Winston Churchill's Liberal Party years, 1904–1924

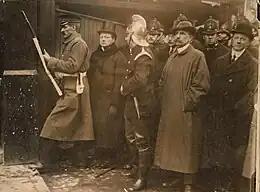
Churchill (second left) photographed at the Siege of Sidney Street.

In the summer of 1910, Churchill spent two months on de Forest's yacht in the Mediterranean. Back in Britain, he was tasked with dealing with the Tonypandy Riot, in which coal miners in the Rhondda Valley violently protested against their working conditions. The Chief Constable of Glamorgan requested troops to help police quell the rioting. Churchill, learning that the troops were already travelling, allowed them to go as far as Swindon and Cardiff, but blocked their deployment; he was concerned that the use of troops could lead to bloodshed. Instead he sent 270 London police—who were not equipped with firearms—to assist their Welsh counterparts. As the riots continued, he offered the protesters an interview with the government's chief industrial arbitrator, which they accepted. Privately, Churchill regarded both the mine owners and striking miners as being "very unreasonable". "The Times" and other media outlets accused him of being too soft on the rioters; conversely, many in the Labour Party, which was linked to the trade unions, regarded him as having been too heavy-handed.